Stade (region)

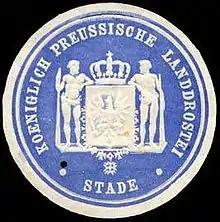
Sealing stamp of the Stade Region, years from 1866 to 1885

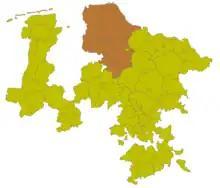
The "Stade Region" (brown), consisting of 14 counties within the Prussian "Province of Hanover" (beige), in 1905.

After the Prussian annexation of the Kingdom of Hanover in 1866, the kingdom was transformed into the Prussian Province of Hanover. The adaptation to other Prussian administrative structures took only place in 1885, when the high-bailiwick was redesigned according to Prussian law as the "Governorate of Stade". The Hanoverian subsections of a high-bailiwick (plural: ), were redeployed into 14 bigger Prussian style counties (plural: ). At the time of its redeployment the high-bailiwick's population amounted to 300,000. In 1905 the population amounted to 403,302 with an area of , which made up a density of 59 persons per square kilometre. The "Governorate of Stade" weathered the following wars and constitutional changes.